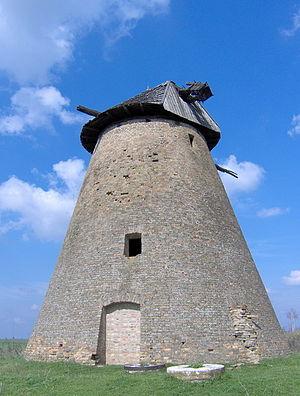
Moulin à vent abandonné à Melenci, Voïvodine, Serbie
Cet article recense les monuments culturels du district du Banat central en Serbie, dans la province autonome de Voïvodine.
Melenci est une localité de Serbie située dans la province autonome de Voïvodine et sur le territoire de la Ville de Zrenjanin, district du Banat central. Au recensement de 2011, elle comptait 5 956 habitants.
Le moulin à vent à Čurug est un moulin à vent situé à Čurug, dans la province de Voïvodine, dans la municipalité de Žabalj et dans le district de Bačka méridionale, en Serbie. Il est inscrit sur la liste des monuments culturels de grande importance de la République de Serbie.